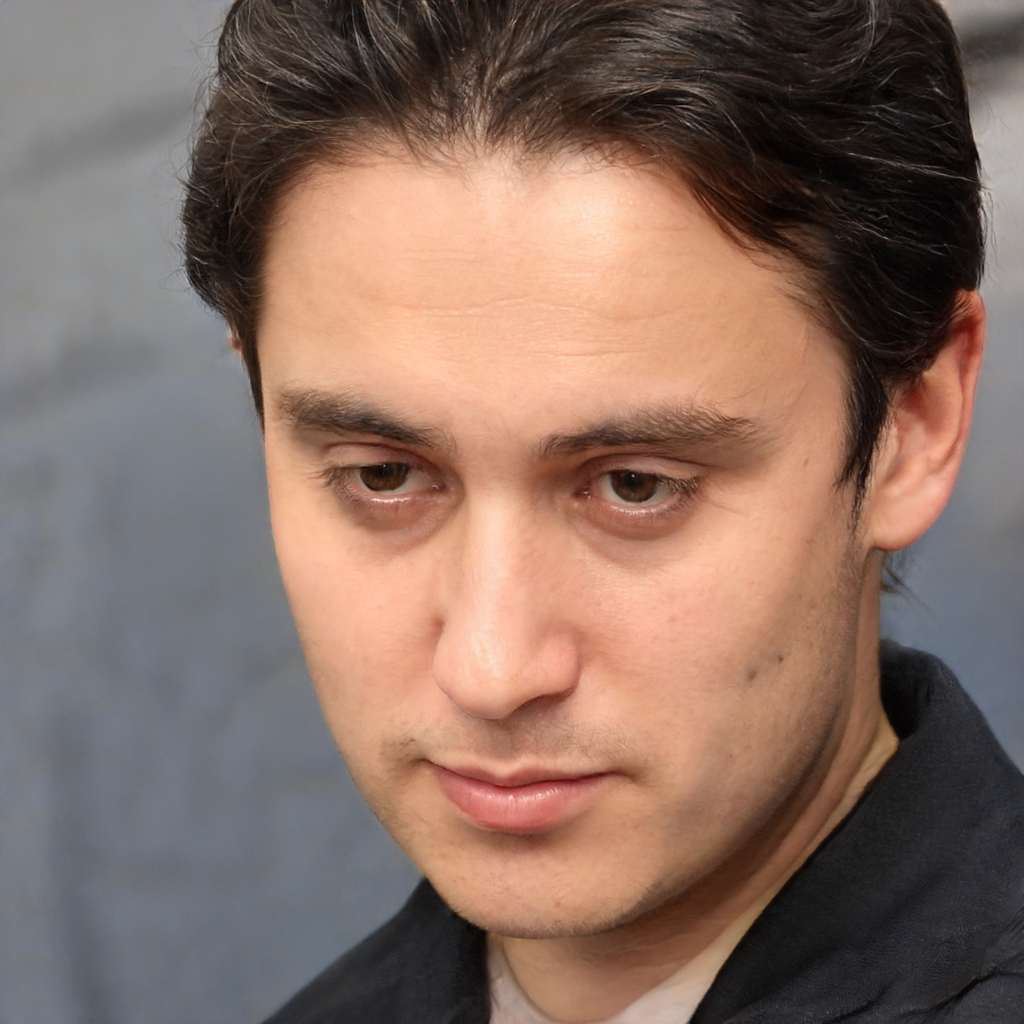
Label: No Watermark